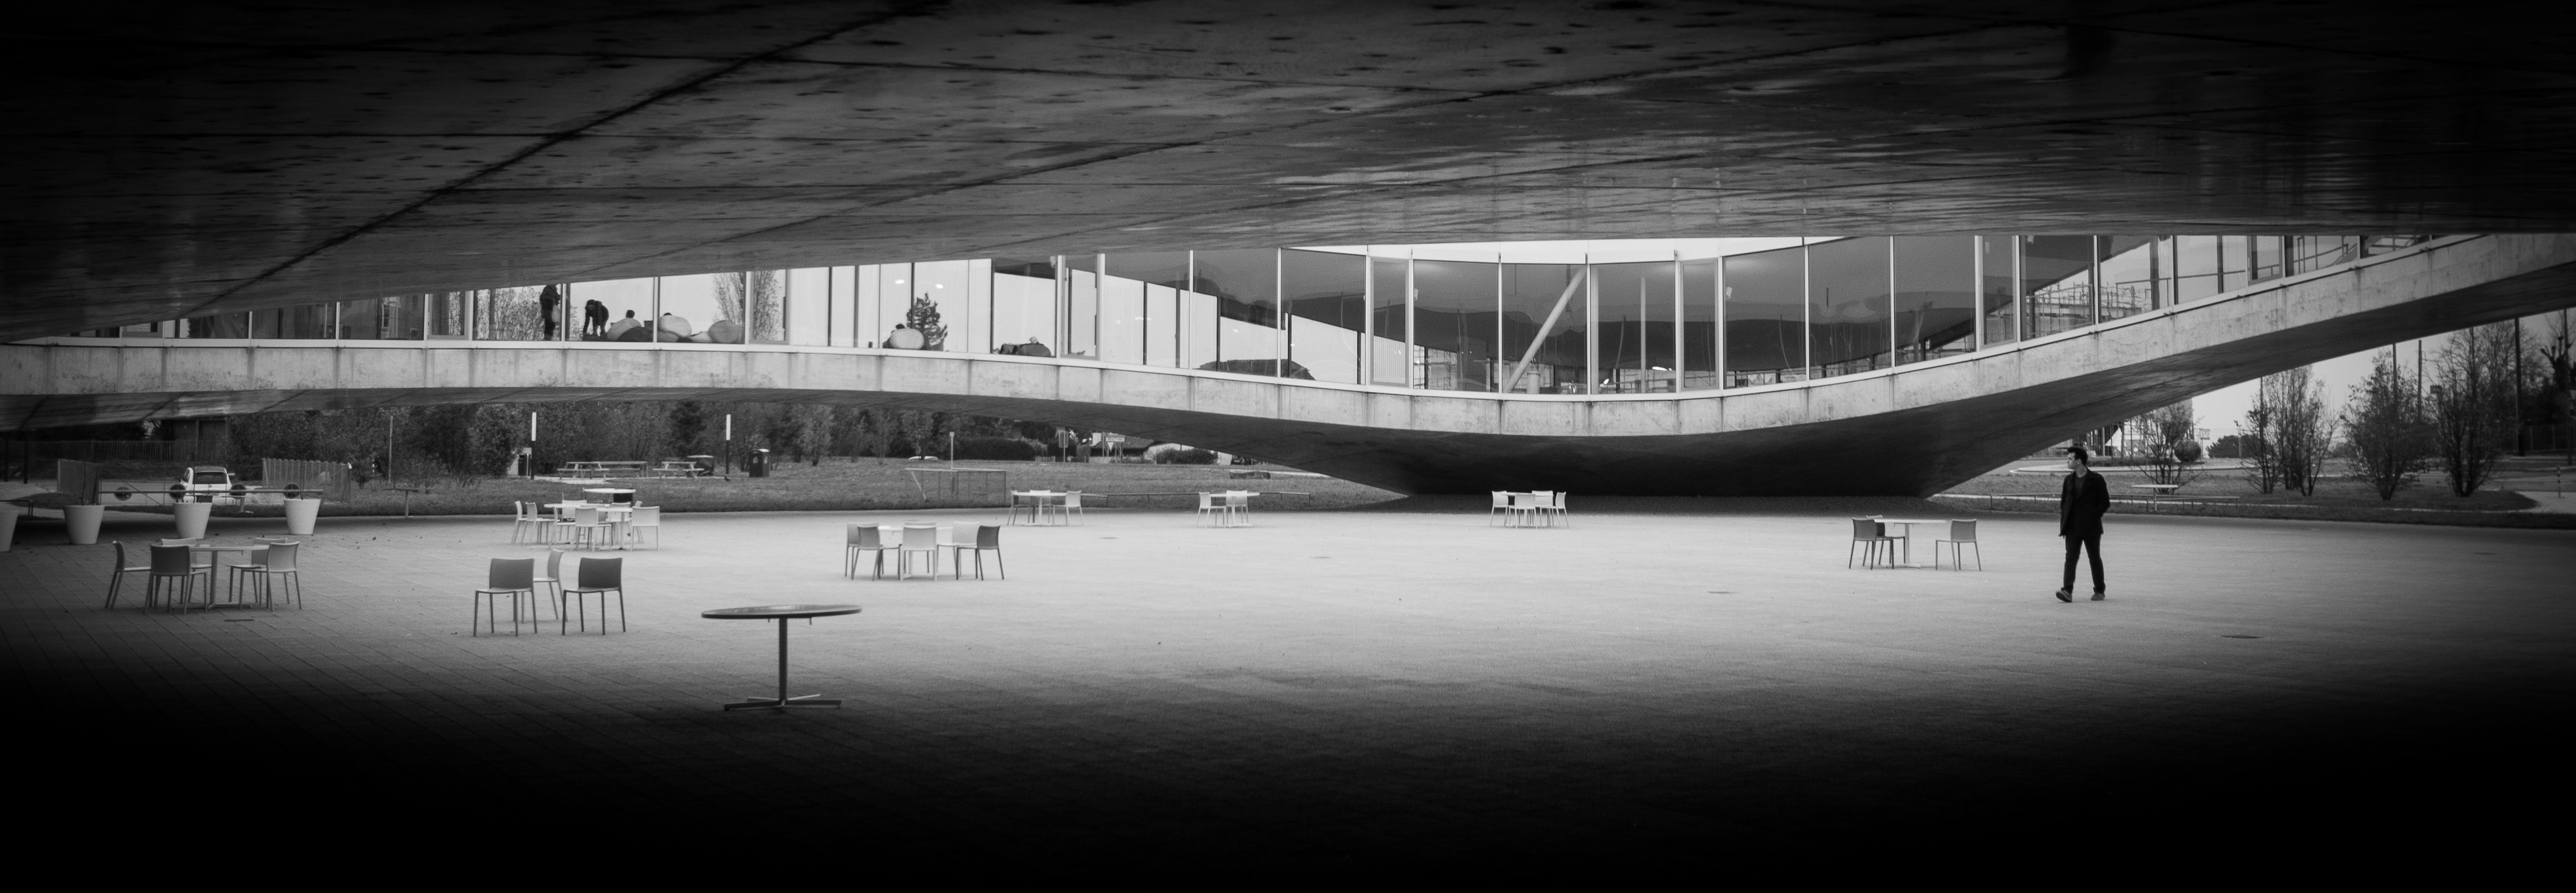
light, black and white, architecture, white, bridge, street, night, photography, ebook, reflection, training, darkness, black, monochrome, streetphotography, flickr, thomas, video, symmetry, olympus, omd, fuji, shape, leica, monochrom, leuthard, hcb, thomasleuthard, monochrome photography